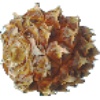
Label: pineapple_mini